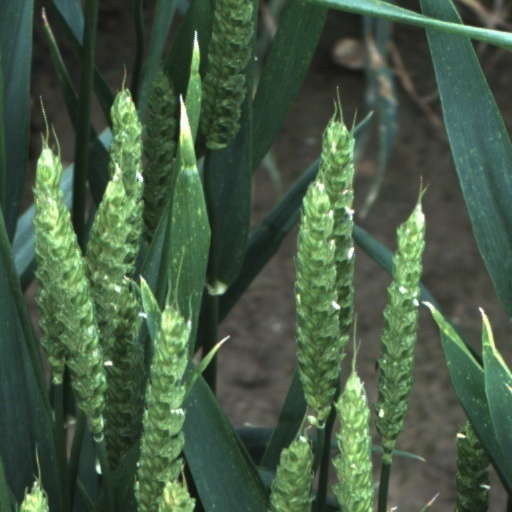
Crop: wheat